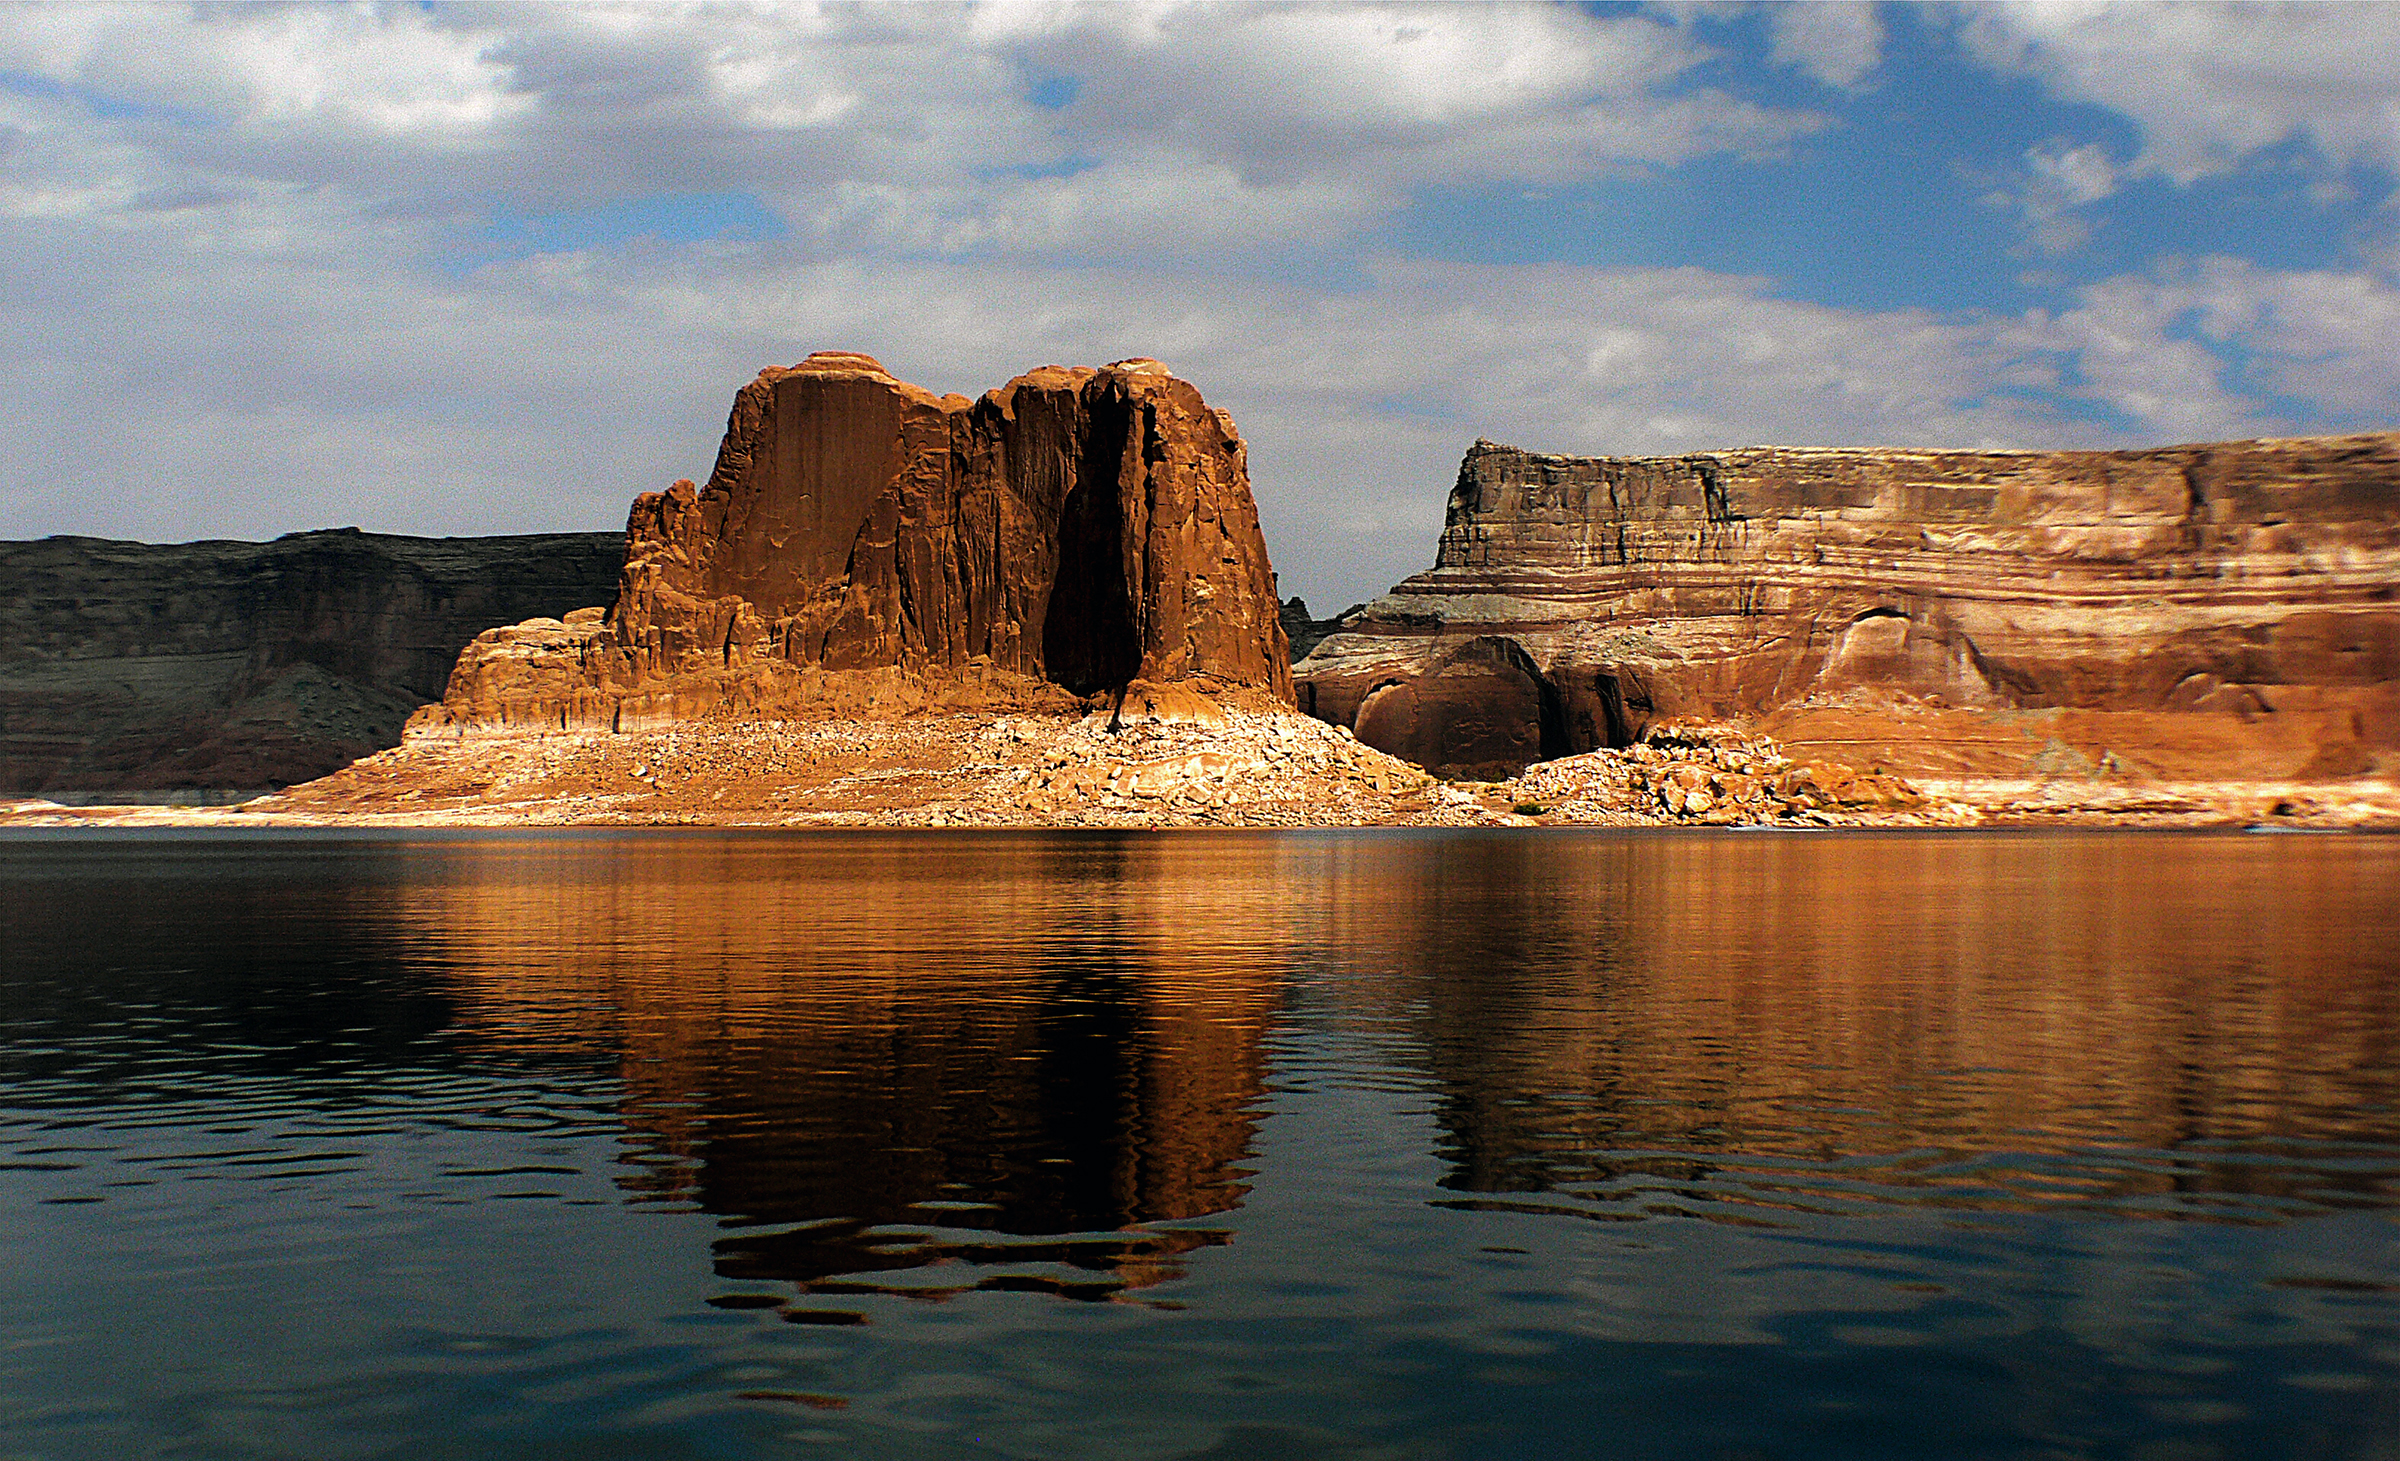
landscape, sea, coast, water, rock, sunset, lake, formation, cliff, arch, reflection, bay, terrain, material, geology, utah, lakepowell, bridgecamera, panasonicdmcfz30, cape, landform